Vitaliy Bunechko

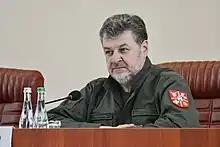
Bunechko in 2023

Vitaliy Ivanovych Bunechko (born 6 August 1973) is a Ukrainian civil servant and politician. He has served as the Governor of Zhytomyr Oblast since 2019.